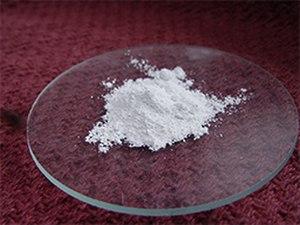
Le carbonate de strontium est le sel de carbonate du strontium. Il se présente sous la forme d'une poudre blanche à grise inodore. Il est présent naturellement sous la forme d'un minéral, la strontianite.